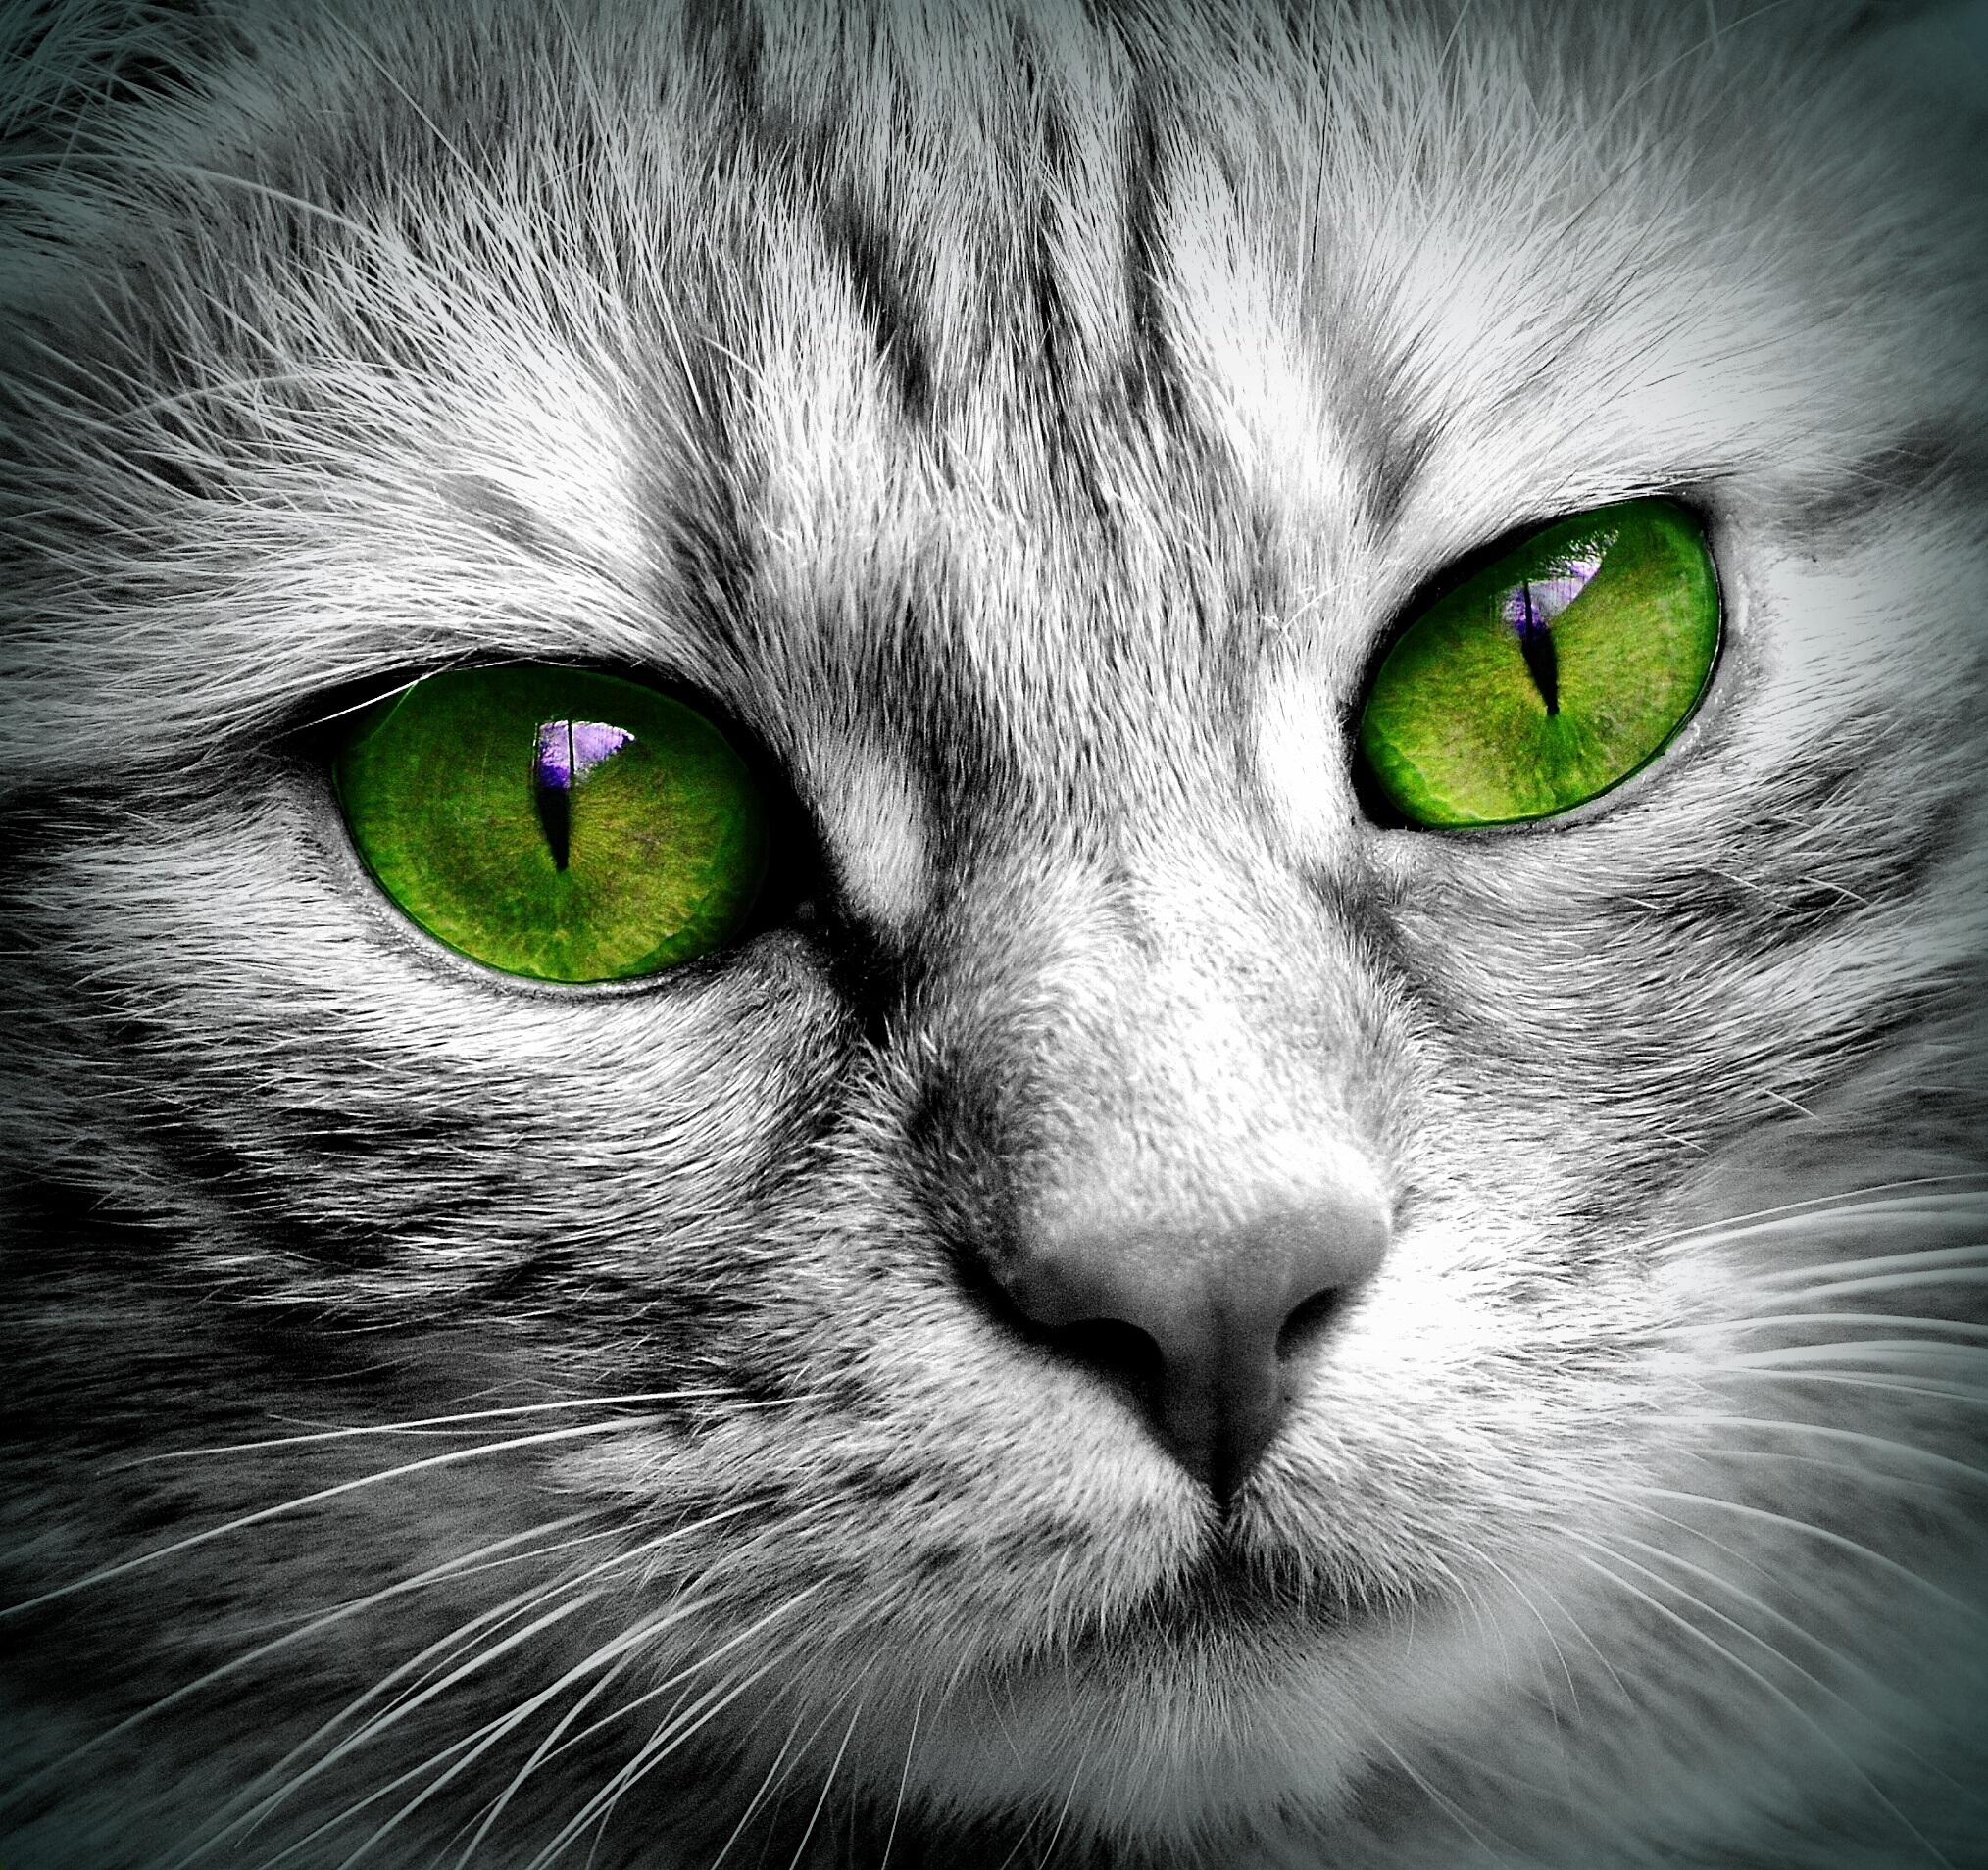
black and white, photography, view, animal, cute, pet, portrait, green, kitten, cat, feline, mammal, black, monochrome, close, close up, face, nose, eyes, whiskers, snout, tiger, eye, adidas, head, vertebrate, organ, mieze, animal world, domestic cat, cat face, face cat, cat's eyes, datailaufnahme, monochrome photography, small to medium sized cats, cat like mammal, domestic short haired cat